J. Hampden Robb

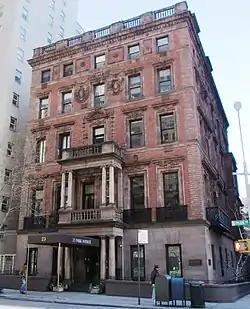
The Robb House, designed by Stanford White

In 1868, Robb was married to Cornelia Van Rensselaer Thayer (1849–1903). She was the daughter of Nathaniel Thayer, Jr. (1808–1883), a banker who built Harvard's Thayer Hall, and Cornelia Paterson (née Van Rensselaer) Thayer (1823–1897). She was the older sister of John Eliot Thayer (1862–1933), an amateur ornithologist, a granddaughter of Stephen Van Rensselaer IV and a great-granddaughter of New York Lt. Gov. Stephen Van Rensselaer III. Together, they were the parents of four children: